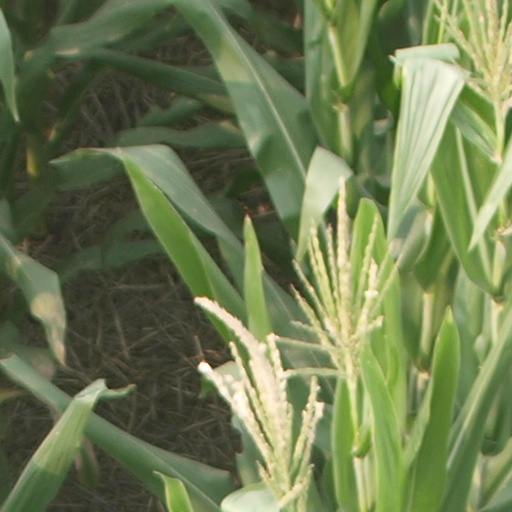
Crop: maize; corn